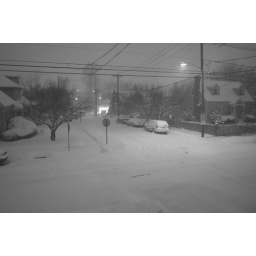
The corner in black and white